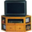
Label: television